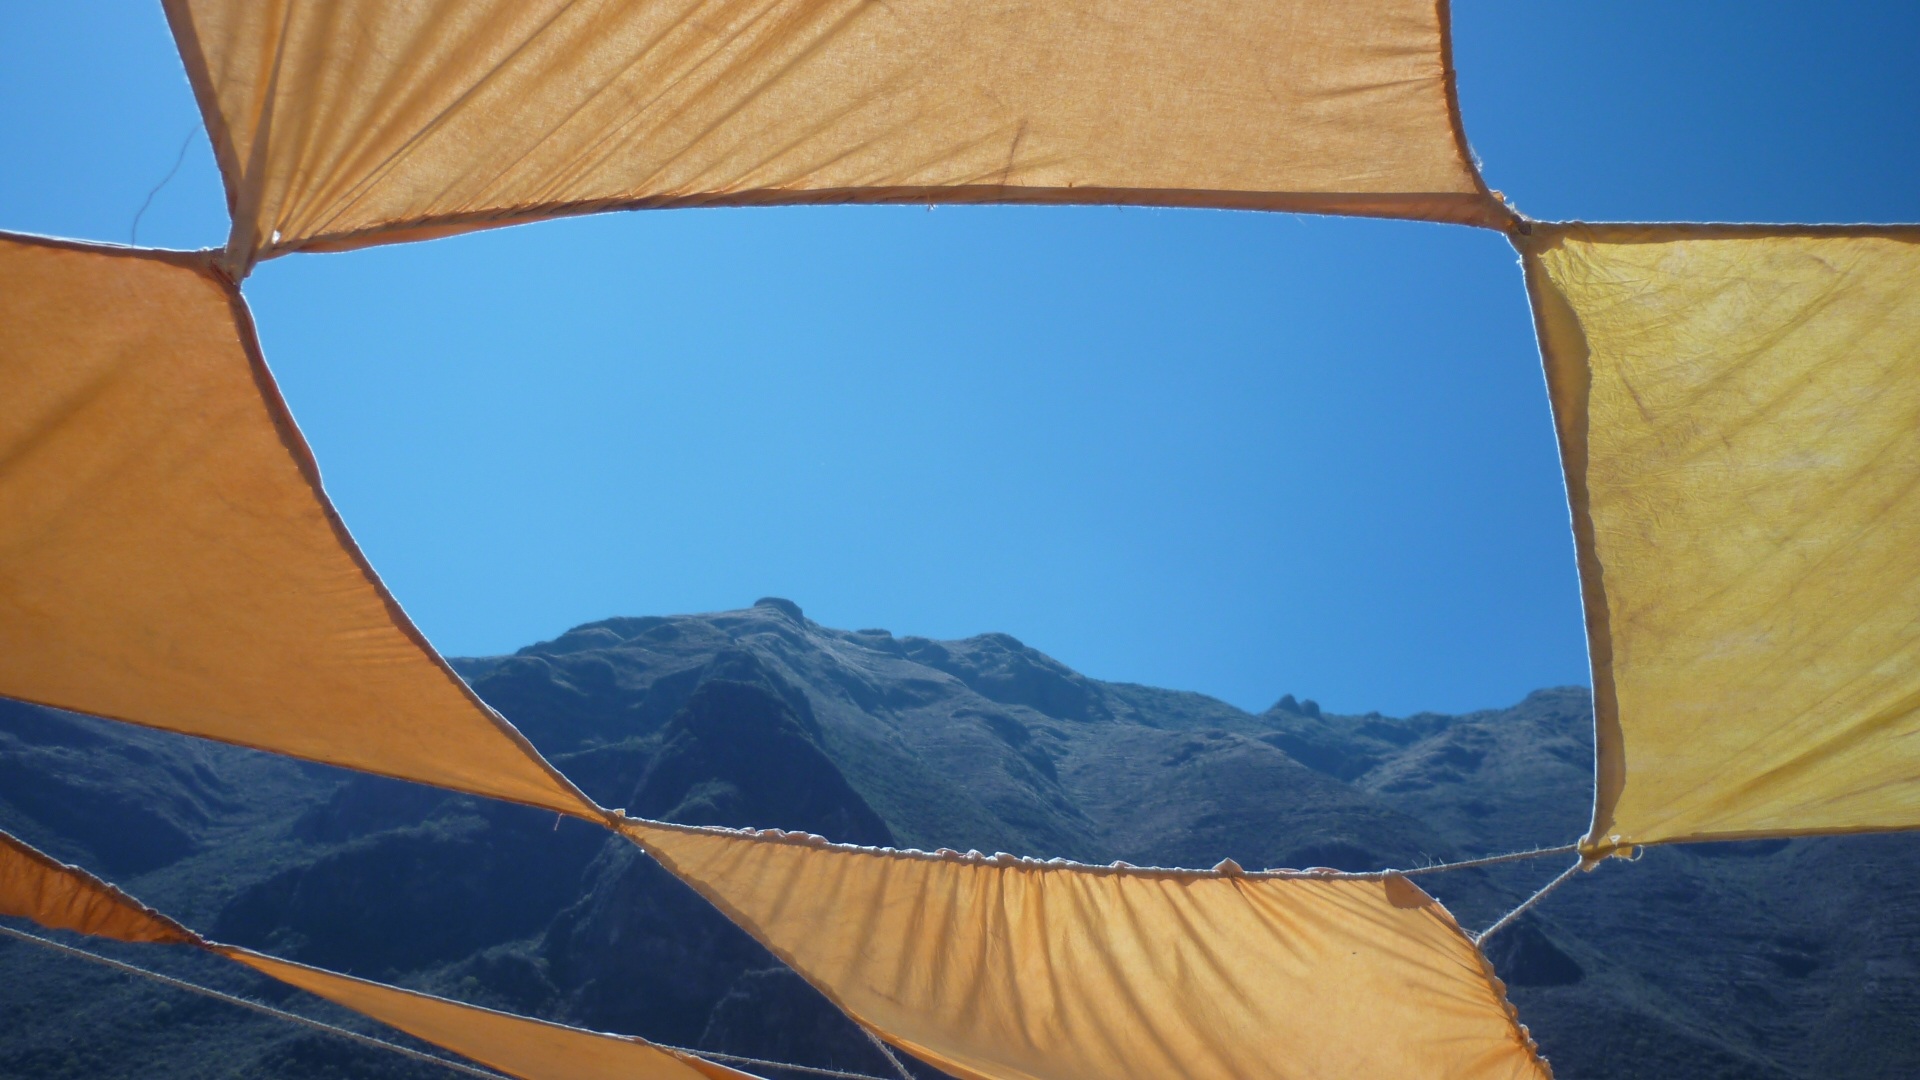
landscape, mountain, wing, sky, hot air balloon, wind, aircraft, vehicle, flight, blue, tent, sierra, sail, atmosphere of earth